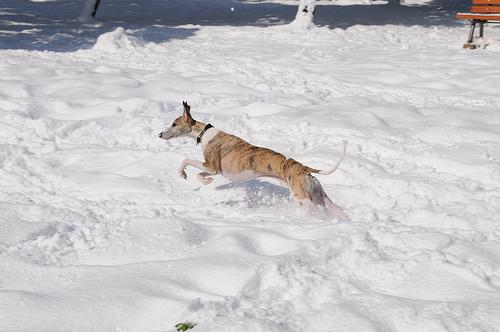
Weather: snow or frosty